List of Heroes characters

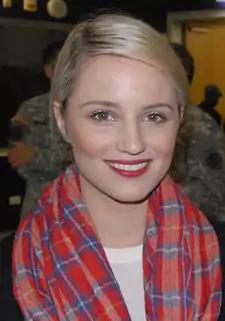
Dianna Agron (2014)

Brody Mitchum, portrayed by Matt Lanter, is a classmate of Claire Bennet and quarterback on the football team at the fictional Union Wells High School. During a celebratory bonfire Brody and Claire wander off to the bleachers, where he attempts to rape her. He accidentally throws her onto a tree branch and considers her dead when a branch impales the back of her head. In "Collision" he is shaken to see her alive again. After Claire discovers that Brody has raped at least one other girl, she convinces him to let her drive them both home in his car, but then, in an attempt to scare him, rams the car headfirst into a brick wall. She drags his unconscious body from the car when it catches fire and ultimately explodes. When he wakes up and sees Claire unharmed, he realizes that she is not a normal human being. After learning of the attempted rape of his daughter, an enraged Mr. Bennet has his associate, the Haitian, wipe out all of Brody's memory. Brody, severely injured, is later seen in a wheelchair attending Homecoming.